S.W.A.T.: Firefight

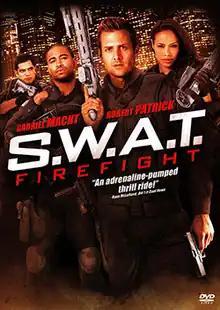
DVD cover

S.W.A.T.: Firefight is a 2011 American direct-to-video action crime film directed by Benny Boom. It is a standalone sequel to the 2003 film "S.W.A.T.", based on the 1975–76 television series of the same name. Despite its name, the film does not feature any of the original cast nor are there any mentions of the previous TV series.